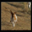
Label: rabbit